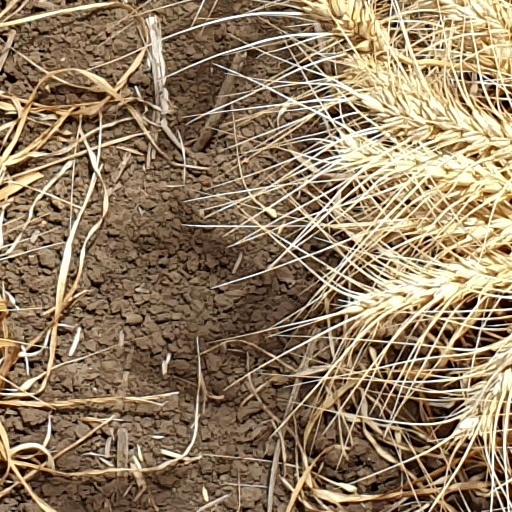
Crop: wheat